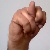
The image shows a hand gesture representing the letter 'N' in Indian Sign Language.